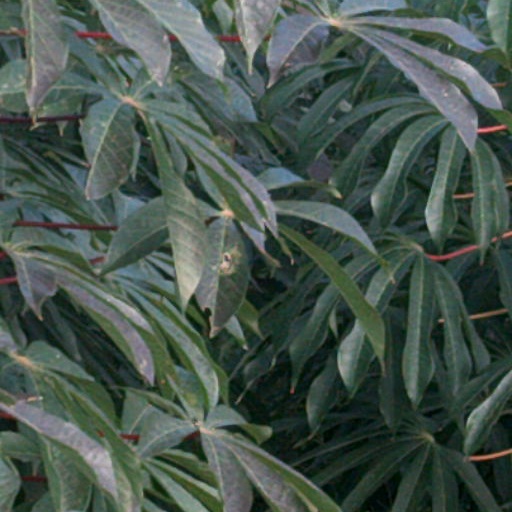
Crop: cassava